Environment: real
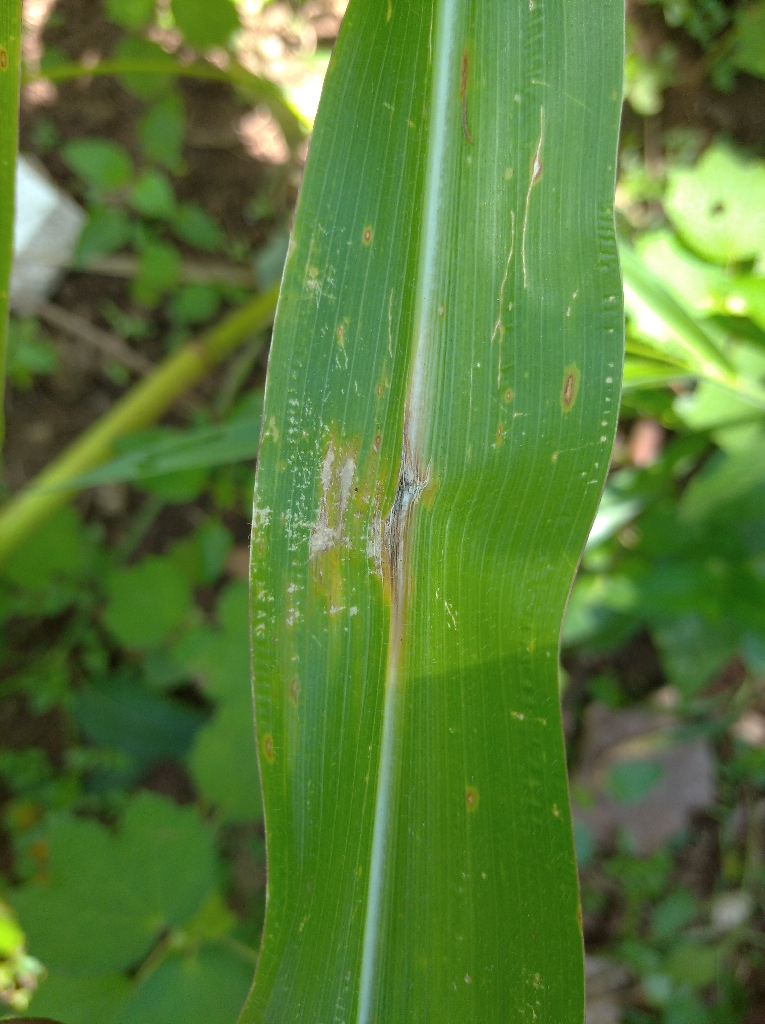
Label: northern_corn_leaf_blight